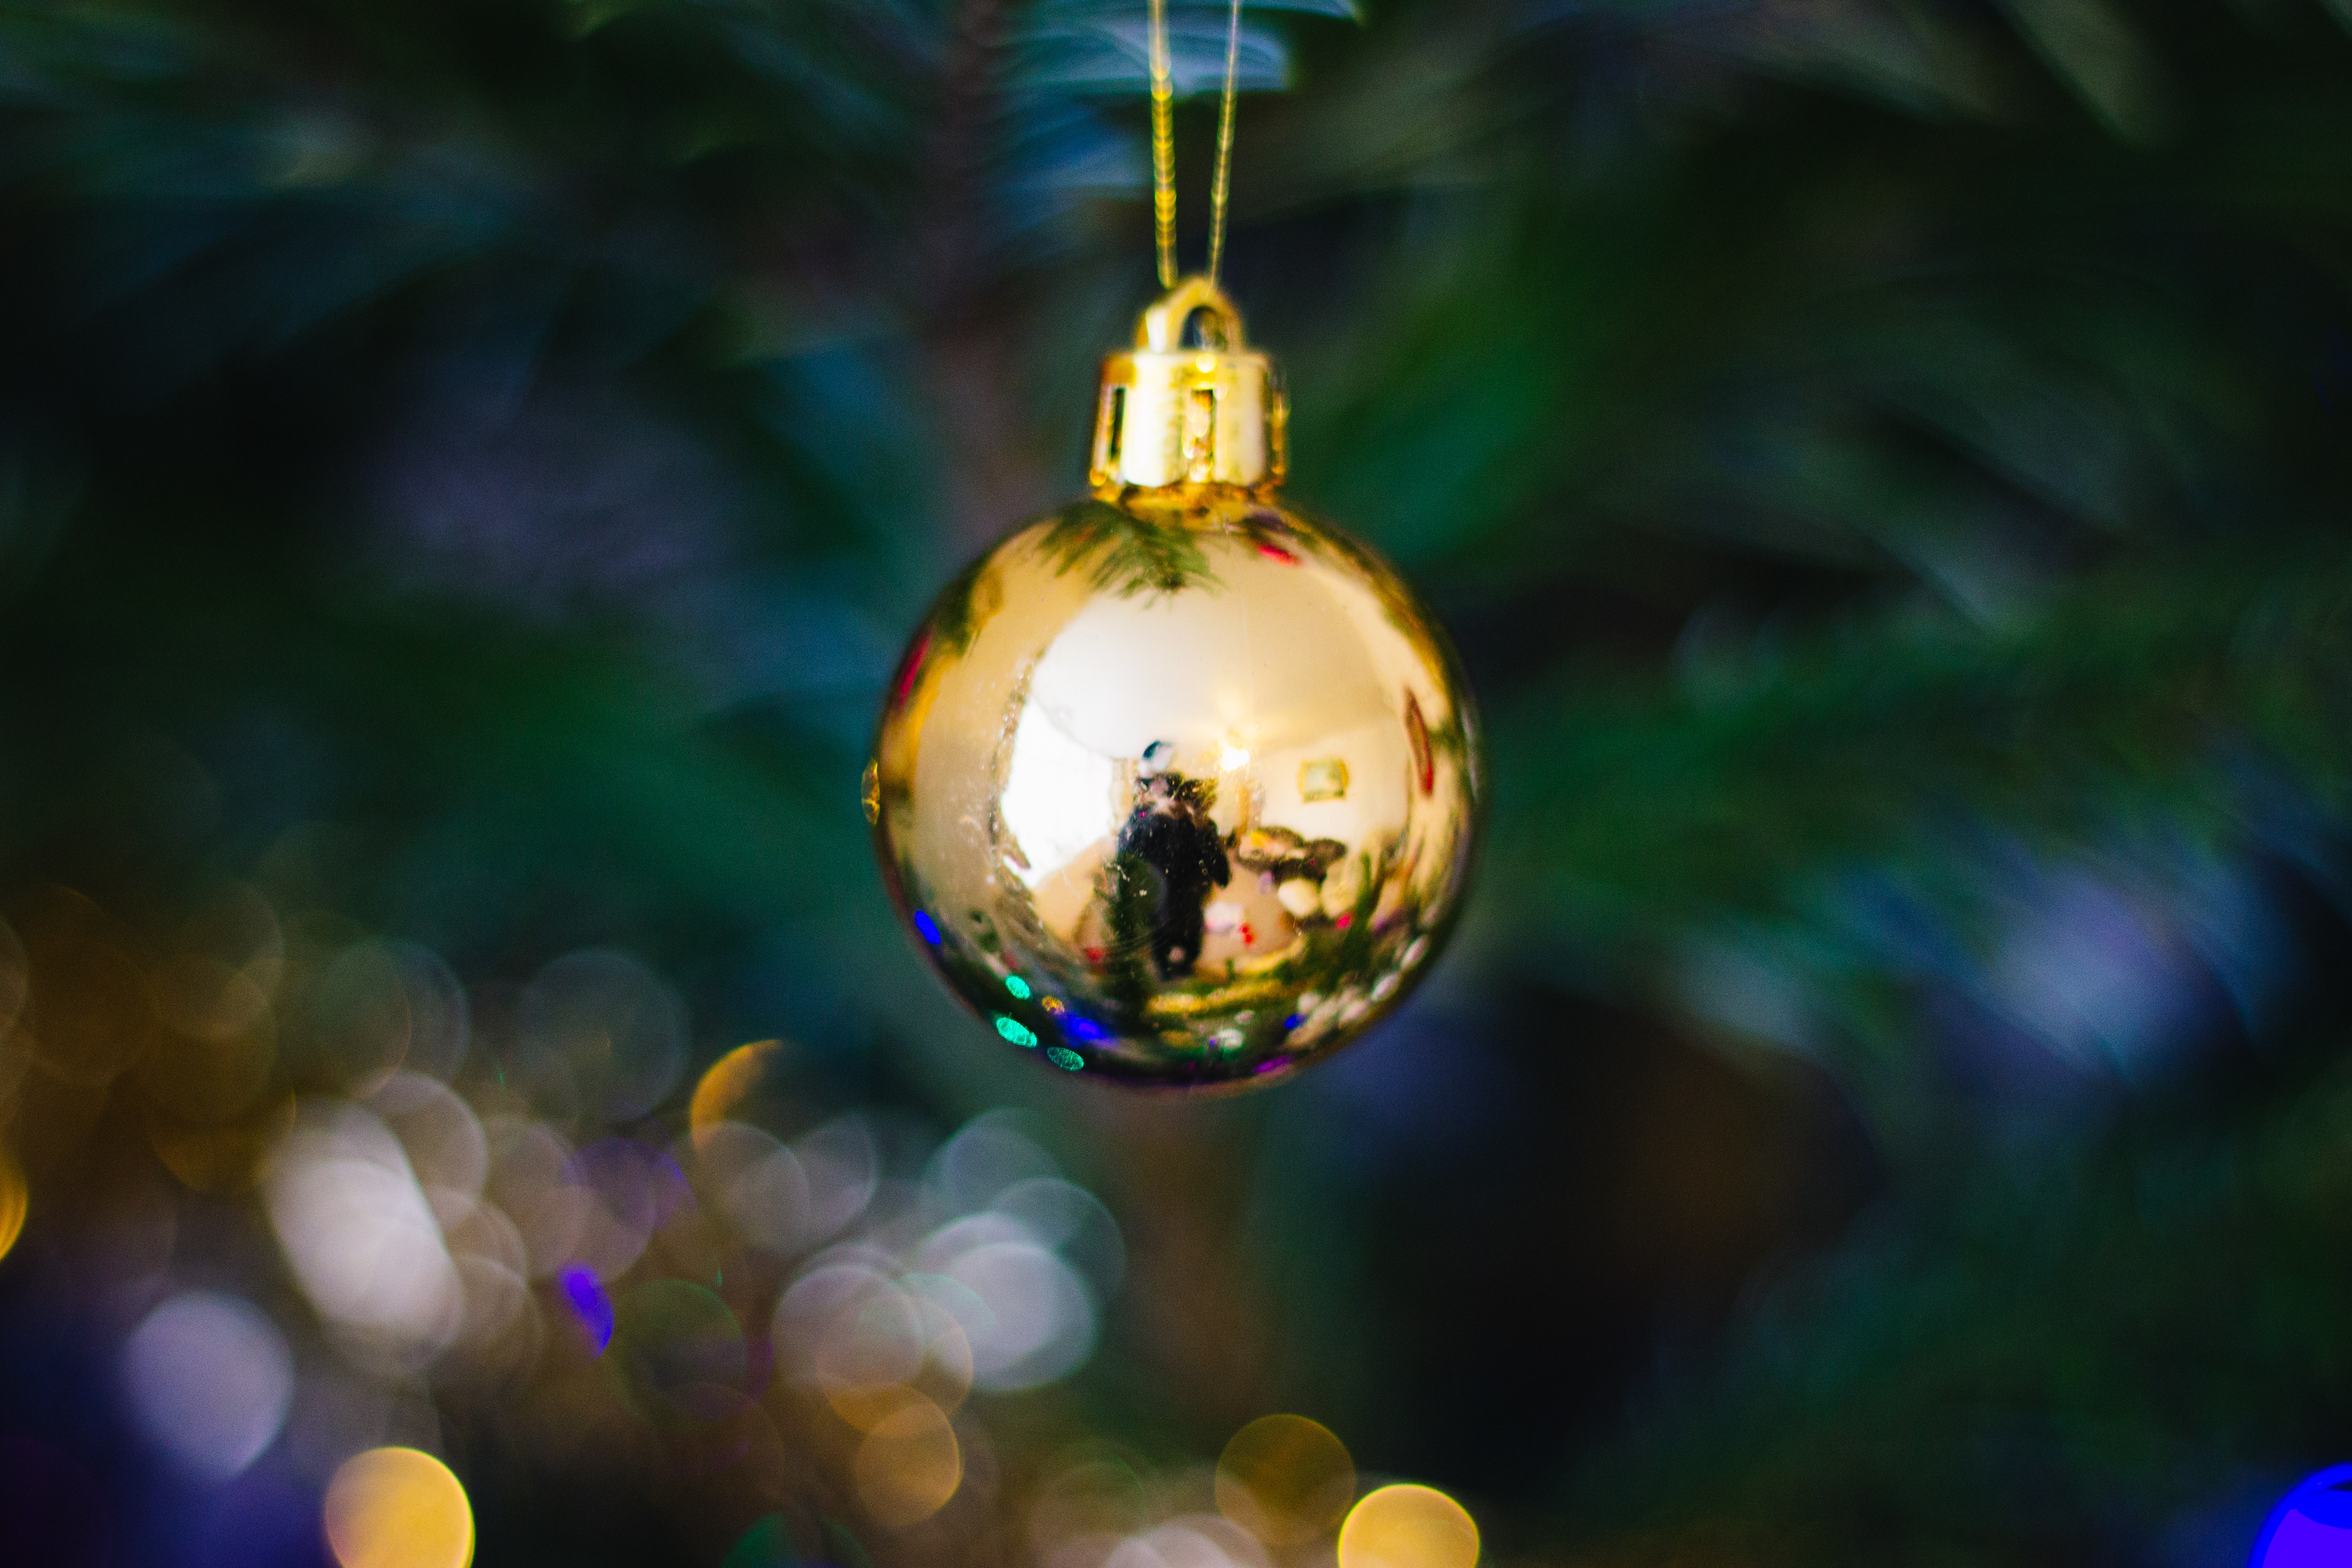
branch, light, night, flower, color, christmas, lighting, christmas tree, christmas decoration, macro photography